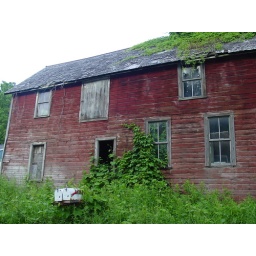
Old red house in New York state